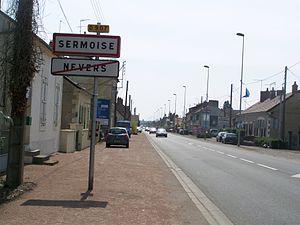
Entrée dans la commune de Sermoise-sur-Loire au sud de Nevers dans la Nièvre.